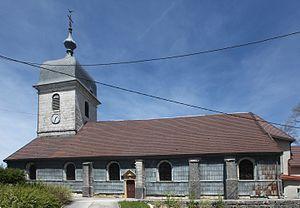
Église de Mignovillard (Jura).
Mignovillard est une ancienne commune française située dans le département du Jura en région Bourgogne-Franche-Comté. Elle fait partie de la Communauté de communes du Plateau de Nozeroy.
Mignovillard est une commune française située dans le département du Jura en région Bourgogne-Franche-Comté. Elle fait partie de la communauté de communes Champagnole Nozeroy Jura.